Exeter Ship Canal

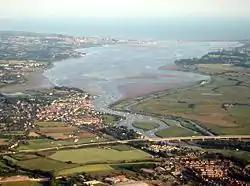
The lower part of the canal, from the line of the M5 motorway to its mouth at Turf Lock

A small section of the river below Cricklepit Bridge in Exeter is navigable. The bridge is a suspension bridge, designed by Dave Hubbard, and opened in 29 June 1988. Exeter Quay is located on the north bank of the river, and is fed by the mill stream from Cricklepit Mill, which dates from the 17th or 18th centuries. On its left bank is a complex of grade I listed buildings, consisting of a custom house, a wharfinger's house and a warehouse. The custom house dates from 1680/81 and was built by Richard Allen. The wharfinger's house is attached and was extended in 1711. The warehouse is also attached, and is nearest to the water. The Renaissance-inspired facade and impressive plasterwork of the custom house are particularly notable, and the building is the earliest purpose-built custom house in England. A small bridge crosses the quay below the custom house, below which is the grade II* listed fish market, an open sided building with cast iron columns supporting a slate roof. Some of the original cast iron beams are marked "A and W C Bodley, Iron Founders Exeter 1838". There is a jetty in the river next to the fish market.